Carnot high school Tunis

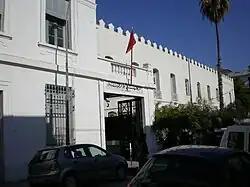

Lycée Carnot de Tunis or Lycée pilote Bourguiba de Tunis formerly known as Collège Saint-Charles, It is a secondary school that opened on October 9, 1882, on Avenue Habib Thamer in Tunis.